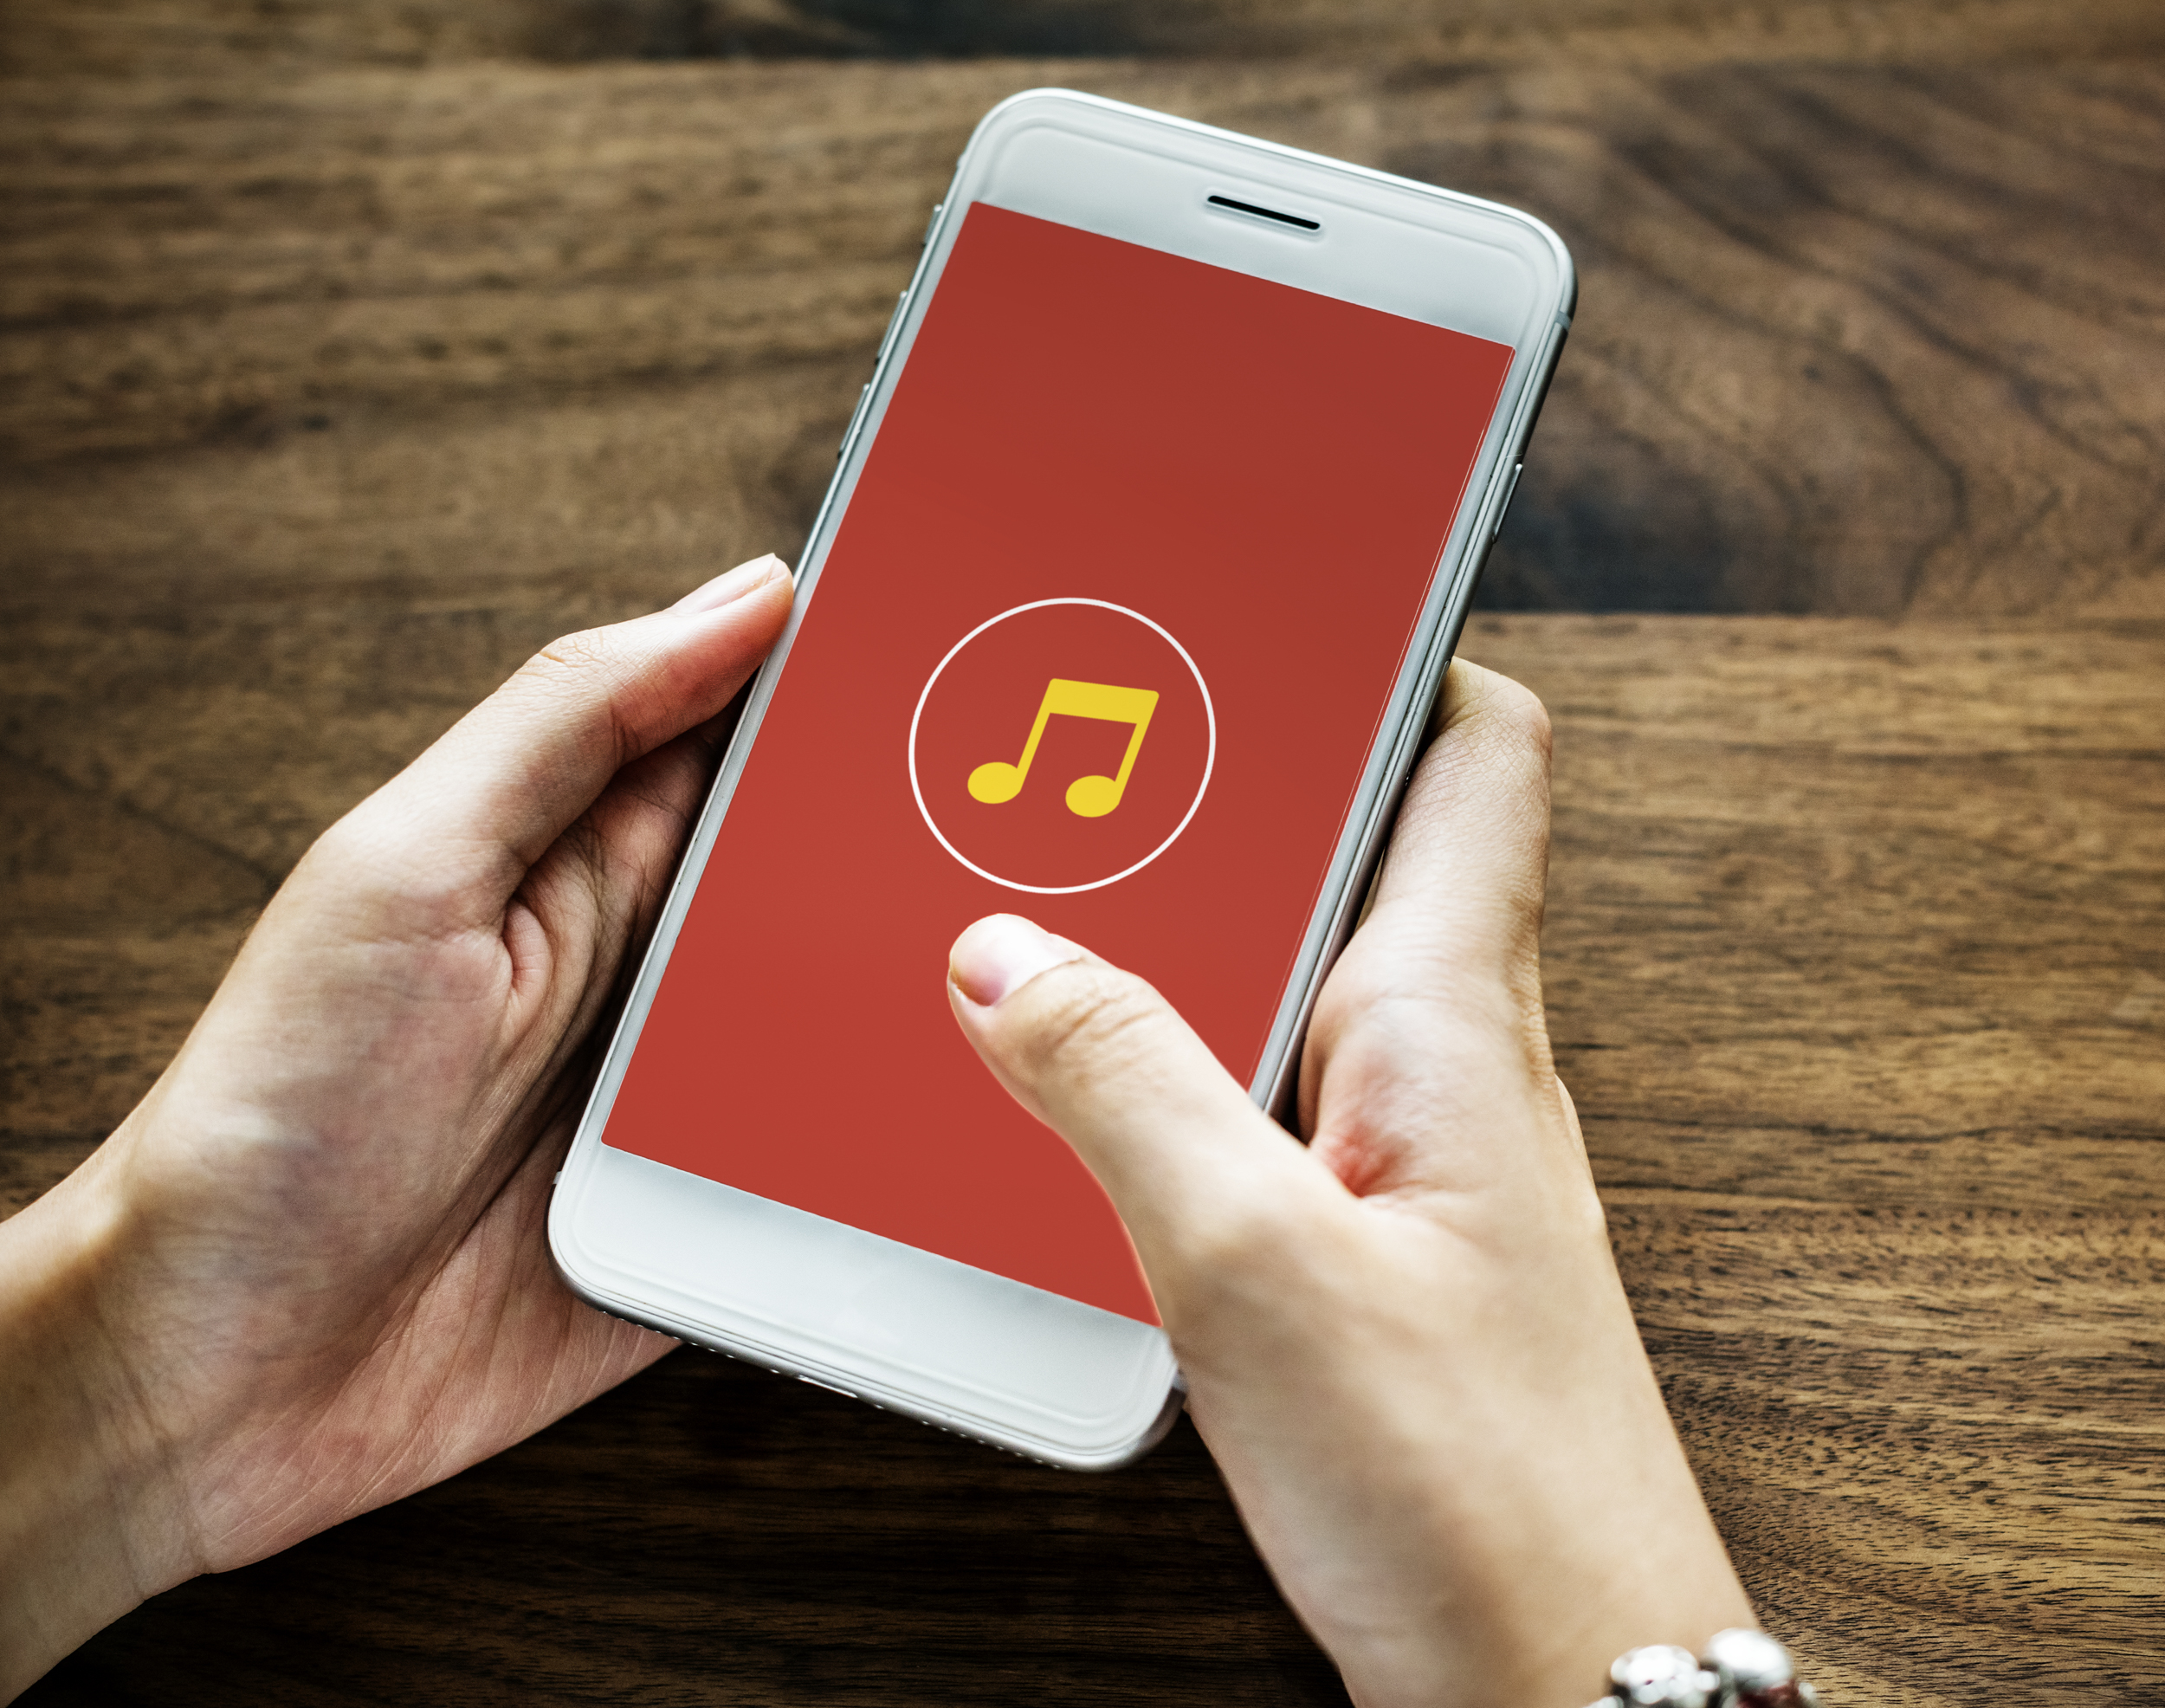
gadget, mobile phone, communication device, portable communications device, smartphone, electronic device, red, technology, finger, hand, iphone, Material property, font, electronics, gesture, thumb, ipod touch, logo